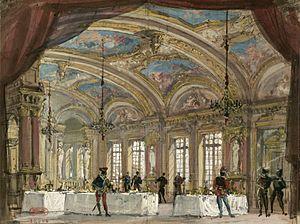
Les Huguenots: esquisse de décor de l'Acte I (1874)
Le décor est ce qui habille ou décore une pièce dans un édifice ou une scène de théâtre qui rapporte l'image de ce lieu. Le décor au théâtre ou dans un film, désigne le lieu et l'environnement dans lesquels se passe l'action. Pour les films, certains complexes cinématographiques possèdent des décors fixes, comme à Hollywood ou à Cinecittà.
Les Huguenots est un grand opéra en cinq actes et trois tableaux de Giacomo Meyerbeer, sur un livret en français d’Eugène Scribe et Émile Deschamps, créé le 29 février 1836 à l’Opéra de Paris, salle Le Peletier, avec les plus grands chanteurs de l’époque : les sopranos Dorus-Gras et Falcon, le ténor Nourrit et la basse Levasseur, sous la direction de François-Antoine Habeneck.